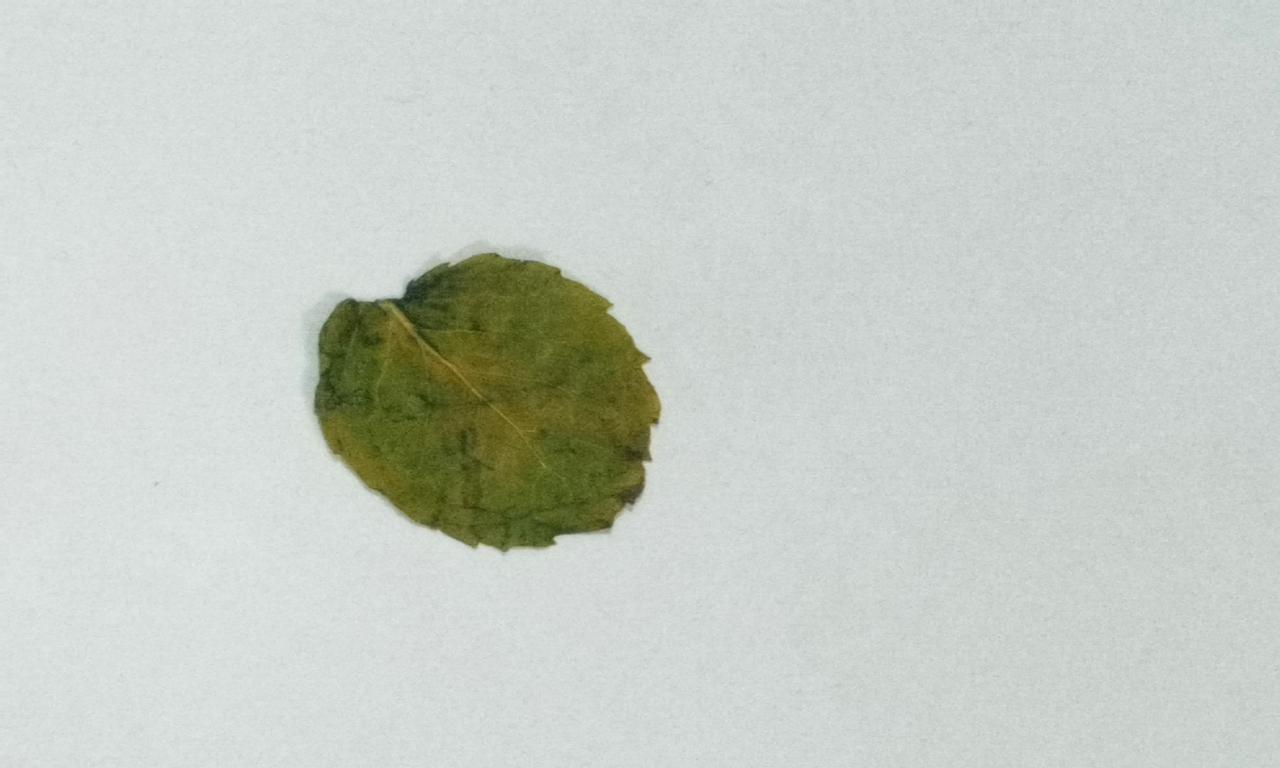
Label: Dried